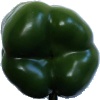
Label: Pepper Green 1